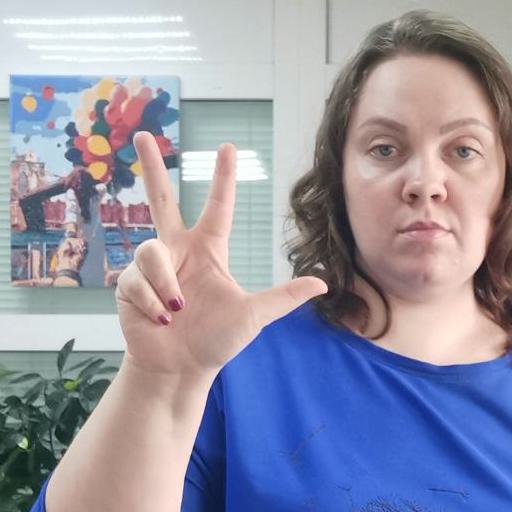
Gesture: three2